Nude photography

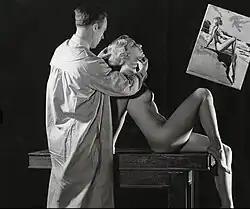
Zoë Mozert was one of Earl Moran's first nude models in the 1930s.

Glamour photographs emphasize the subject, usually female, in a romantic and most attractive, sexually alluring manner. The subject may be fully clothed or semi-nude, but glamour photography stops short of intentionally sexually arousing the viewer and being pornographic. Before about the 1960s, glamour photography was commonly referred to as erotic photography.